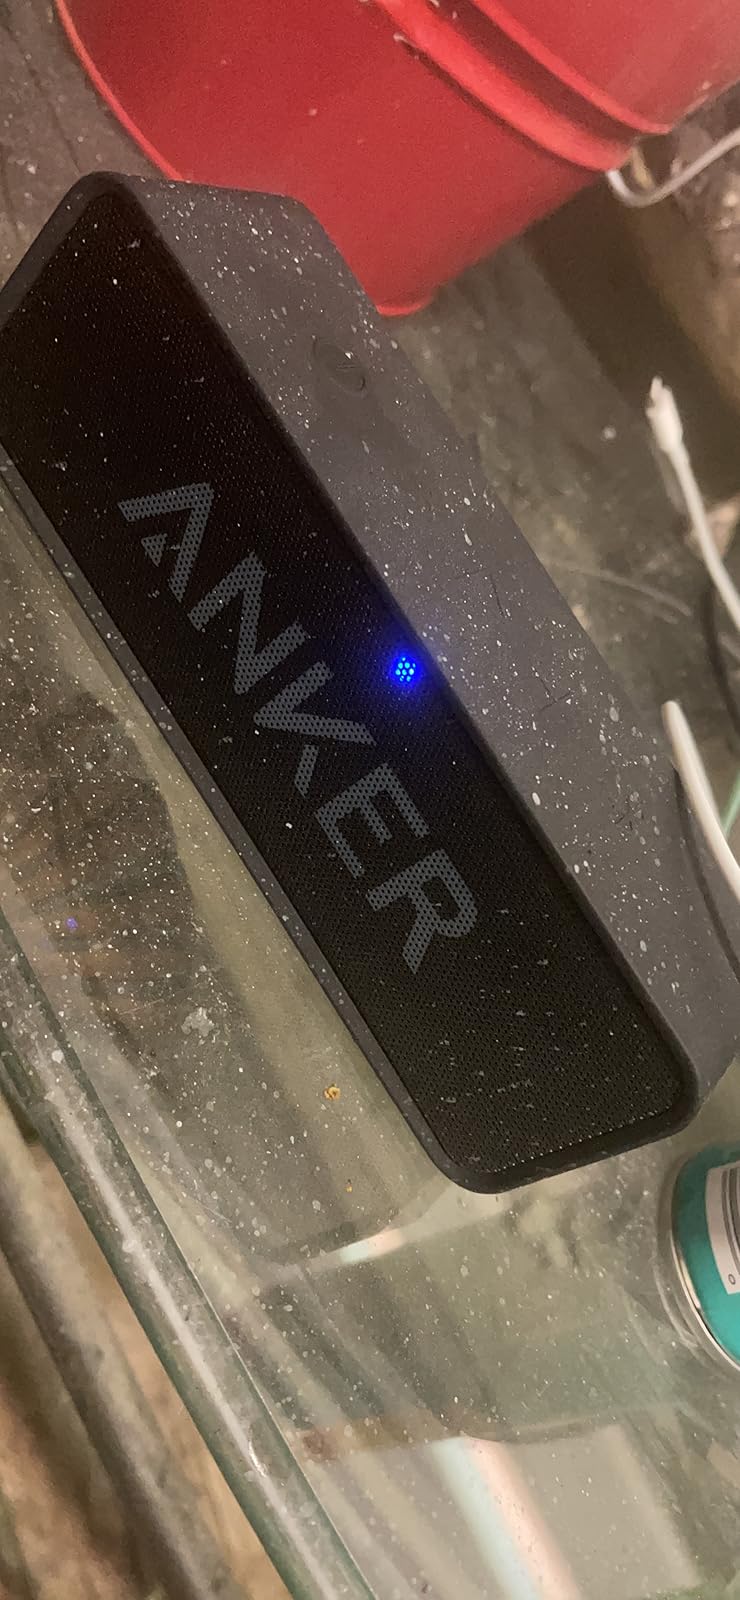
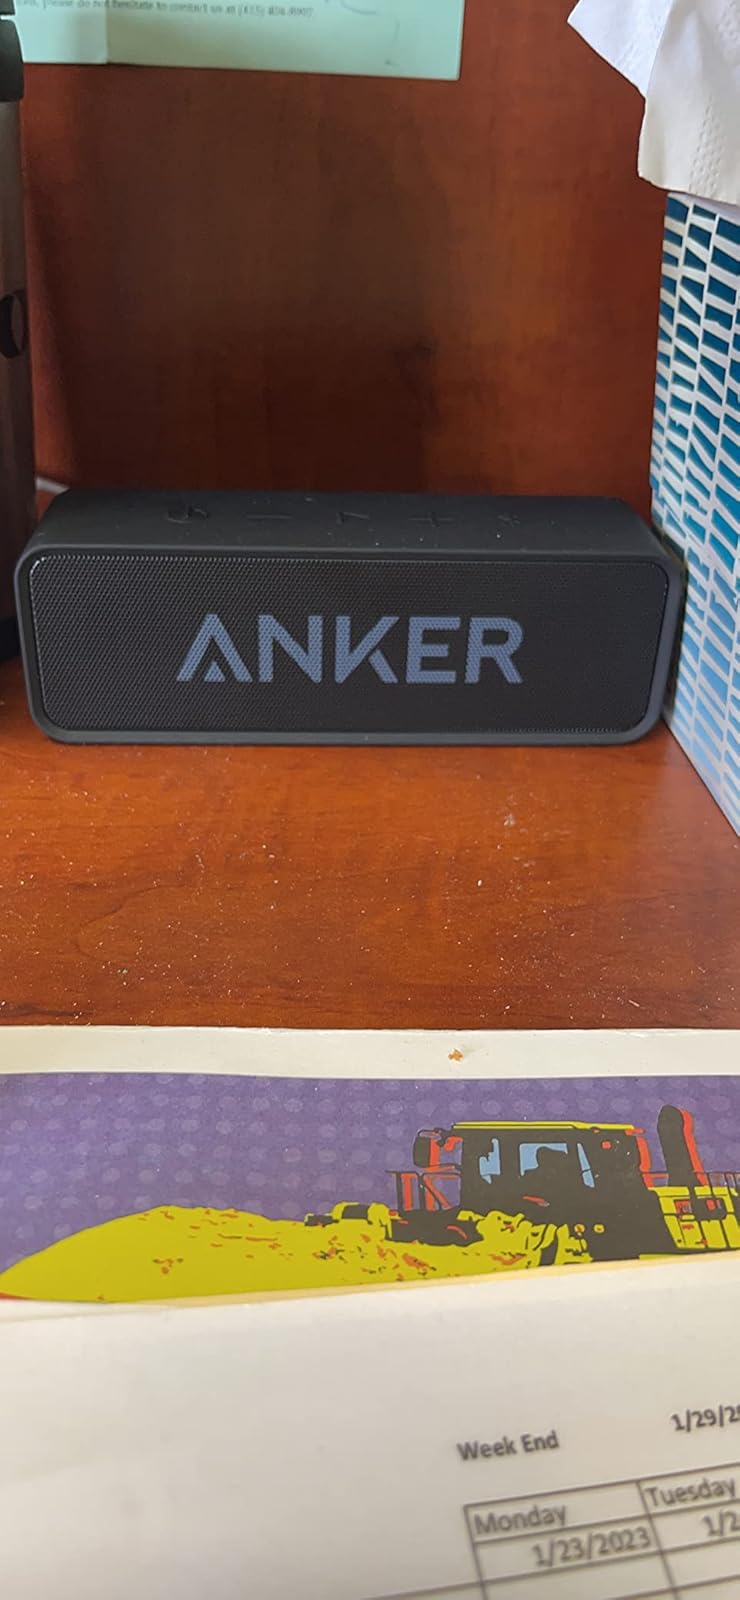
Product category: speaker
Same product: yes